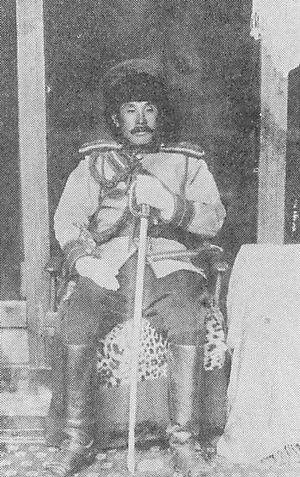
Yajima Yasujiro est un militaire et commerçant japonais, qui séjourna à Lhassa au Tibet dans les années 1910 et fut conseiller militaire.